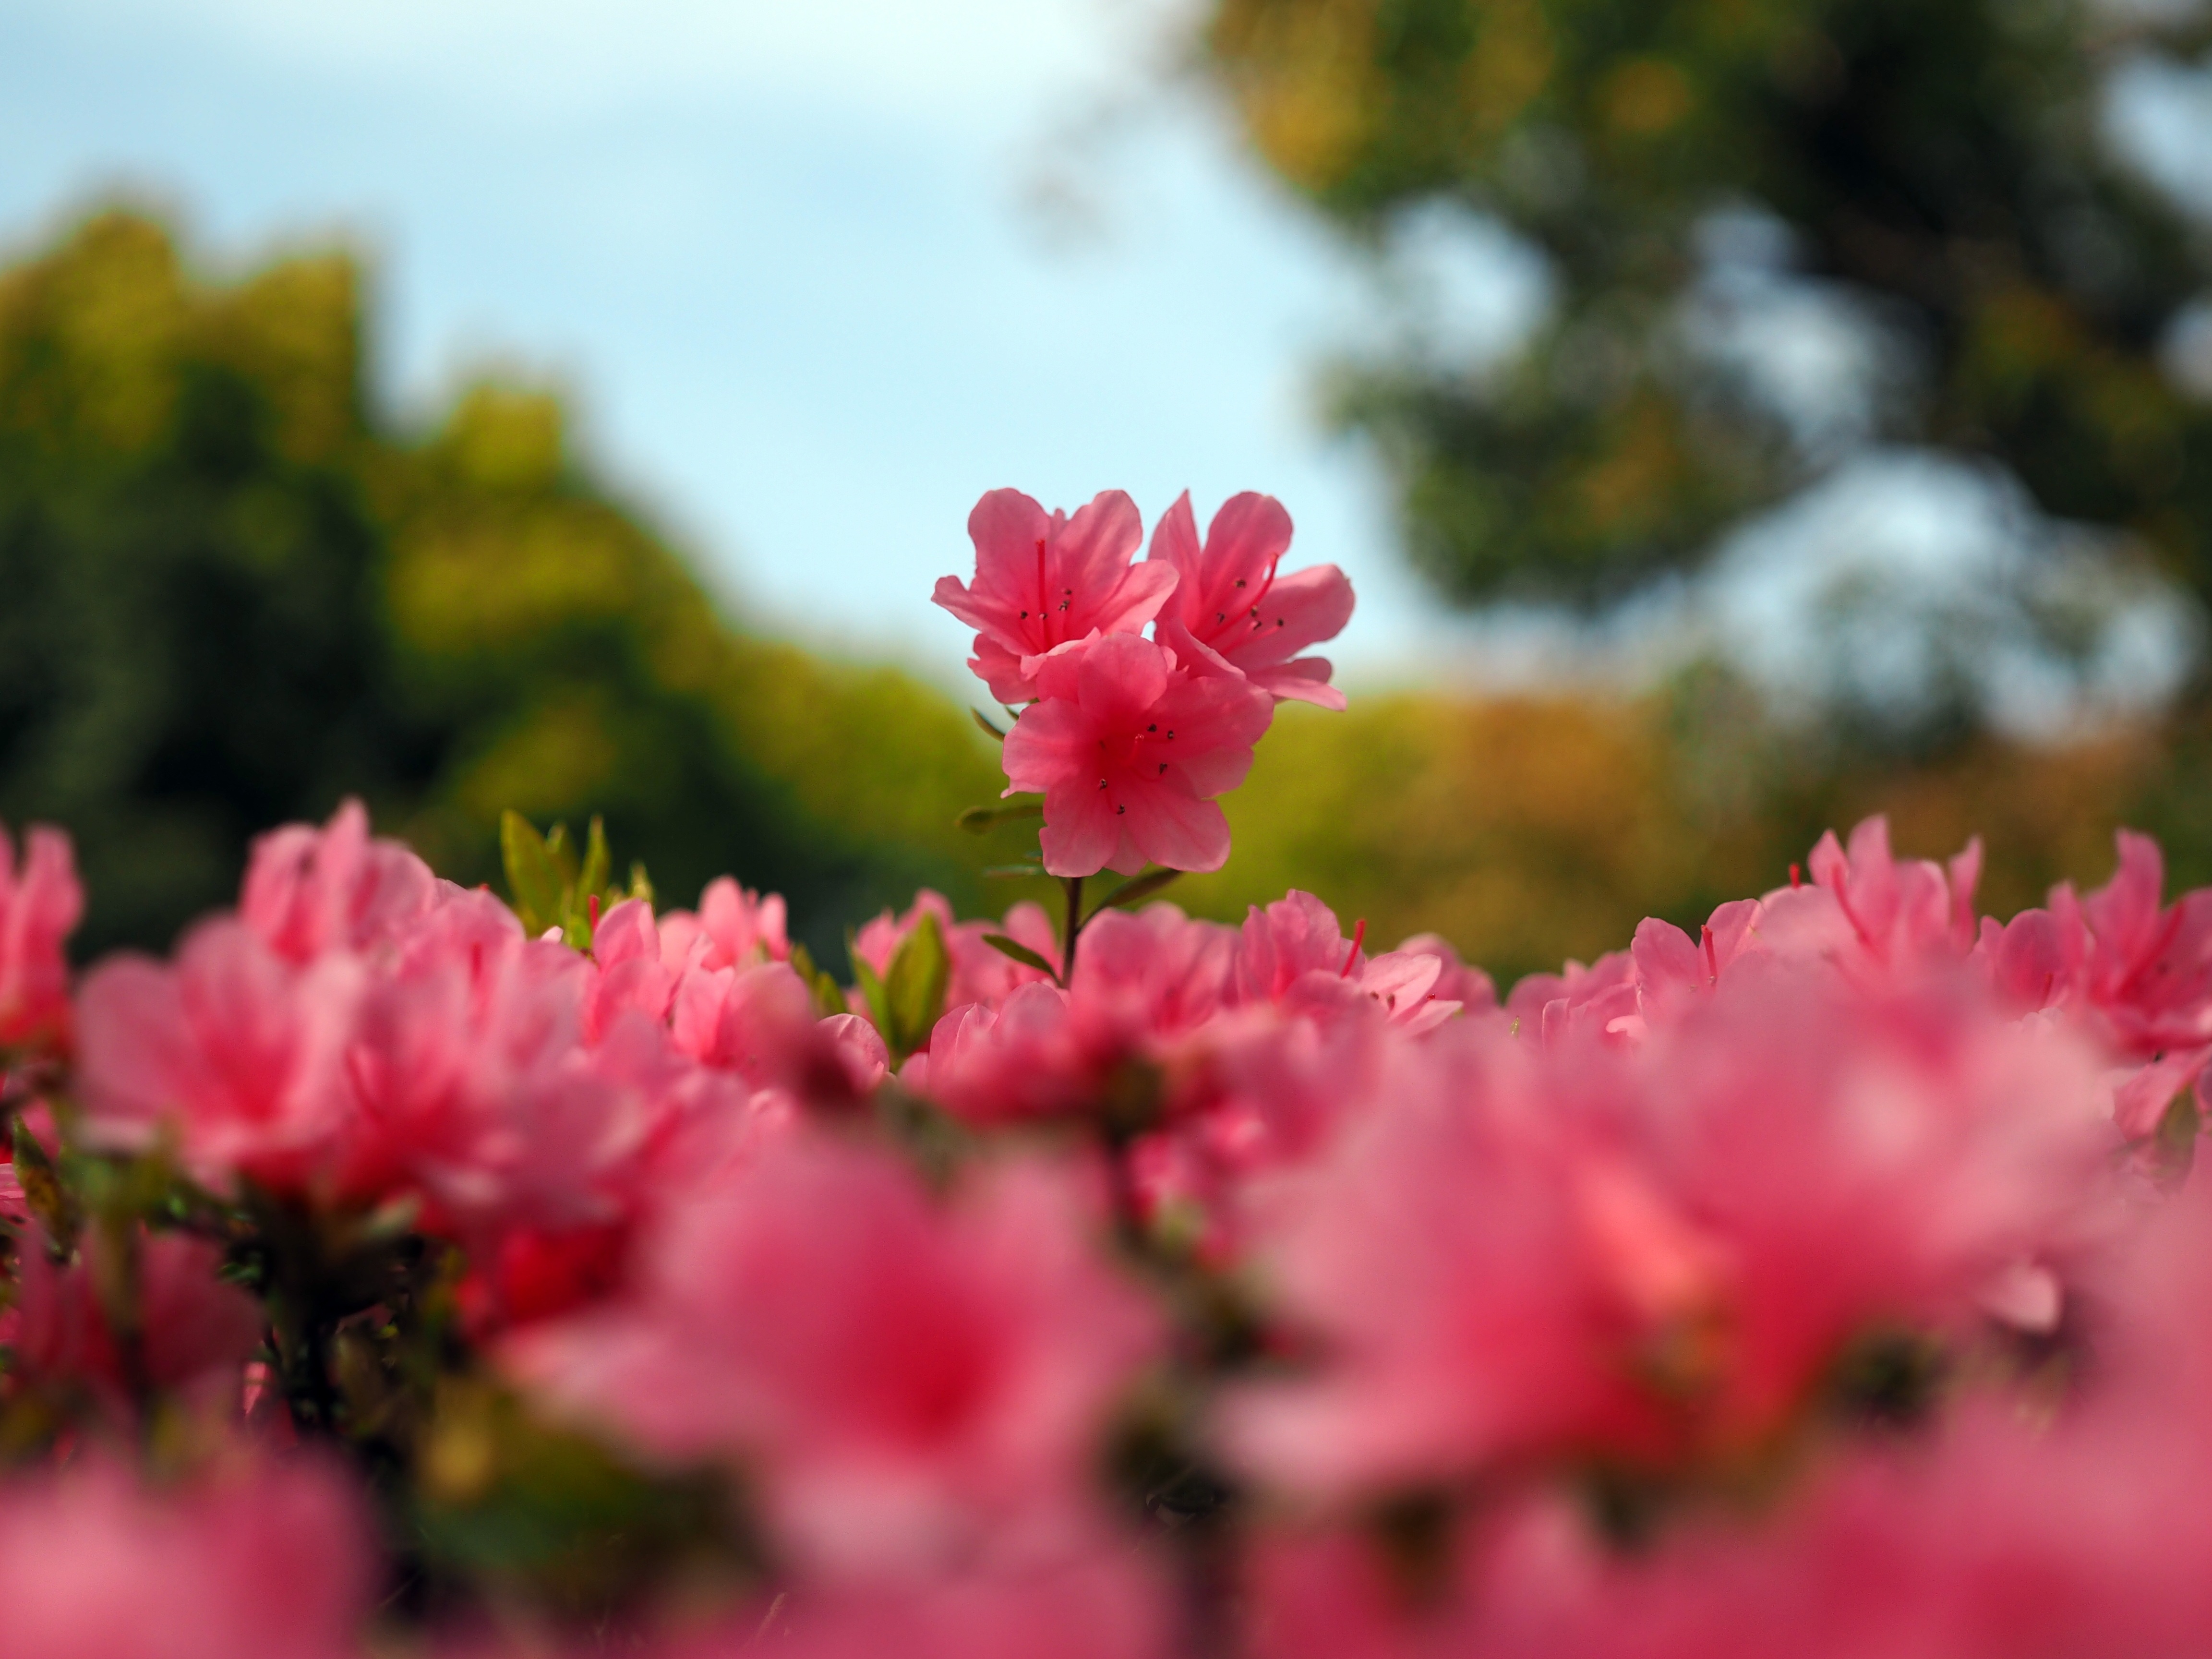
tree, nature, blossom, plant, leaf, flower, petal, botany, pink, flora, wildflower, flowers, shrub, azalea, pink flower, macro photography, ericaceae, flowering plant, woody plant, land plant